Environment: real
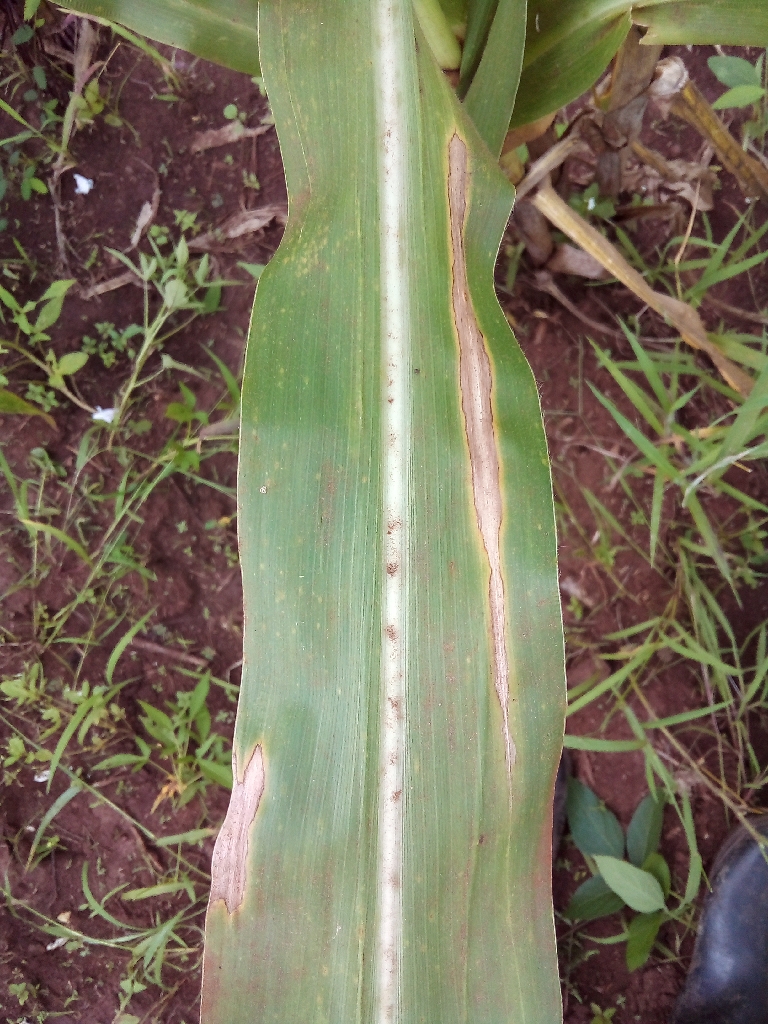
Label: northern_corn_leaf_blight